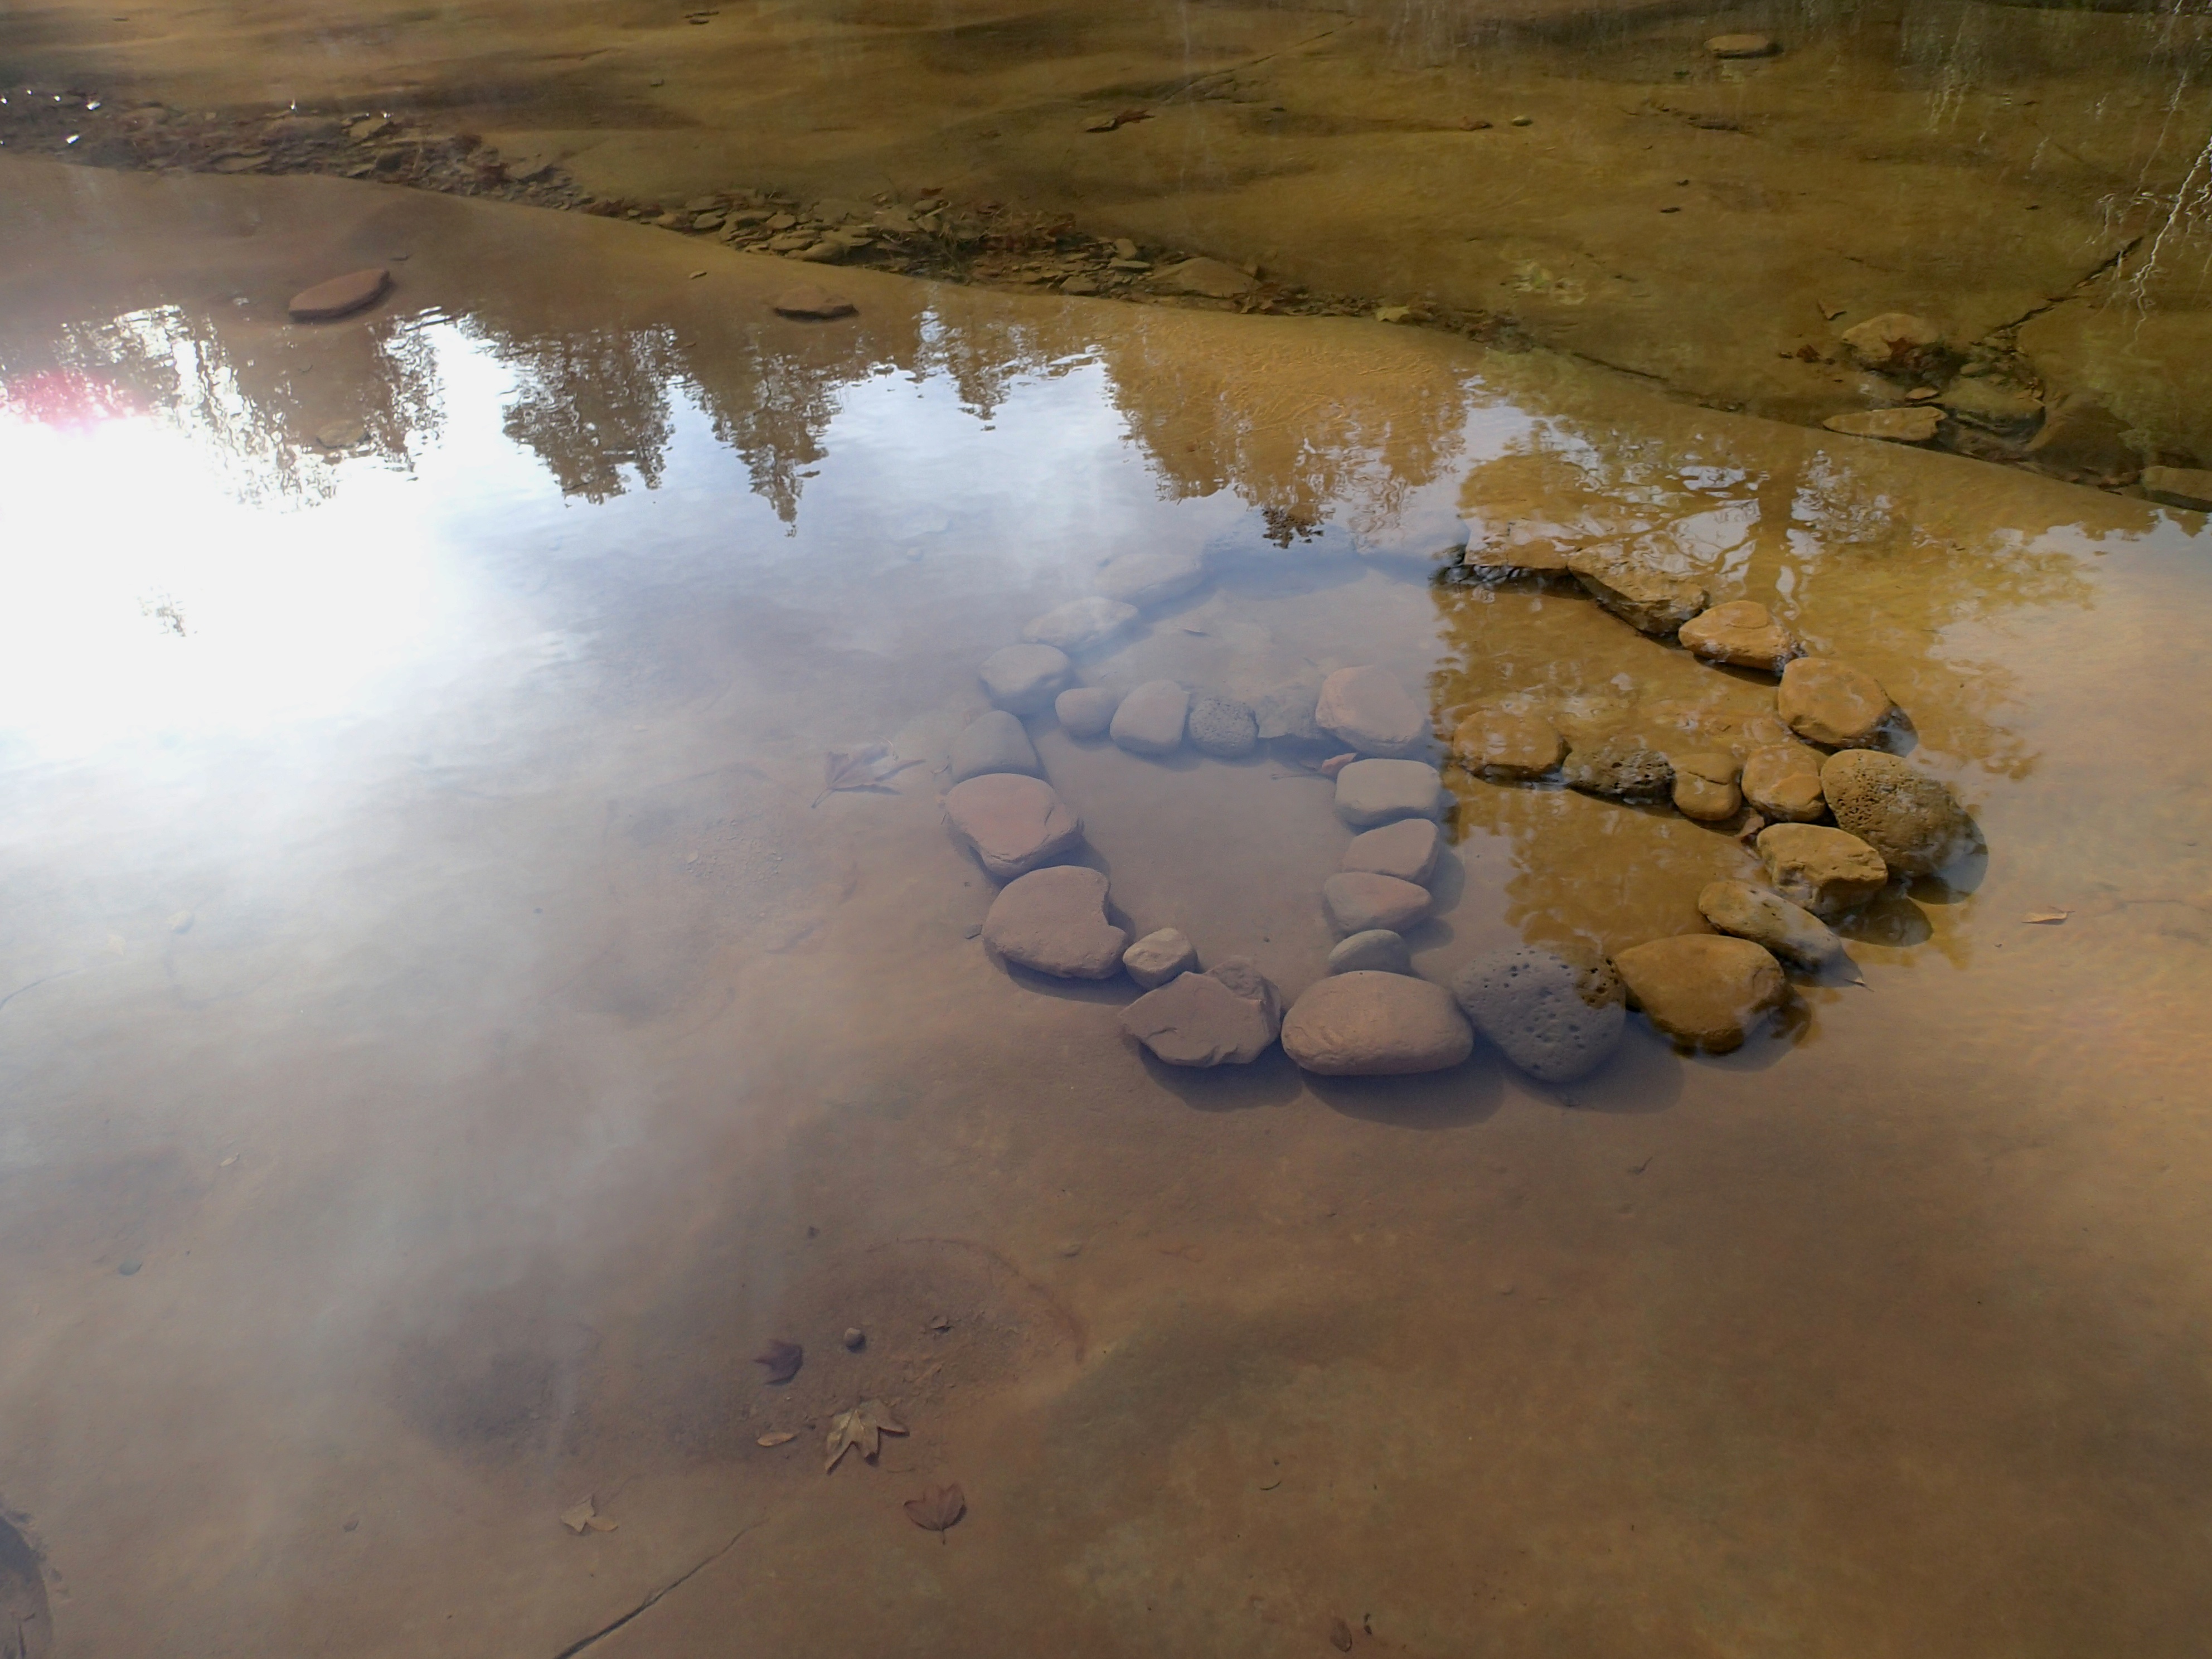
sea, water, sand, rock, sunlight, morning, river, pond, stream, reflection, puddle, material, cool image, wetland